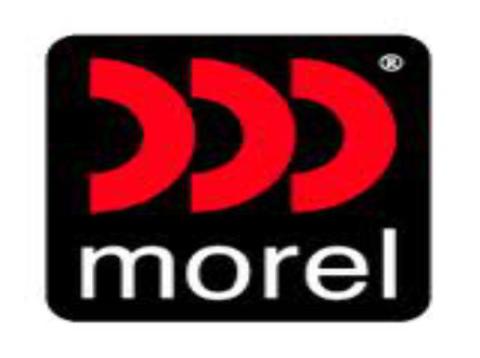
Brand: morel
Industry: Leisure